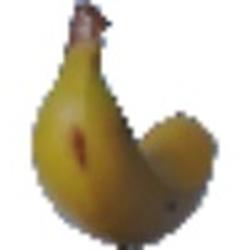
Label: Banana